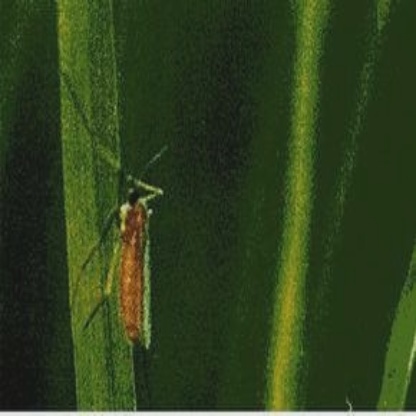
Nhãn: Sâu năn ( Muỗi hành )(Rice Gall Midge)